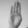
ASL letter: B